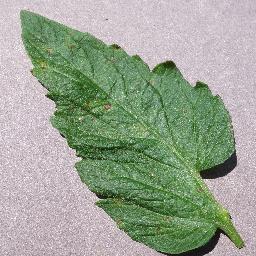
Label: Tomato___Septoria_leaf_spot